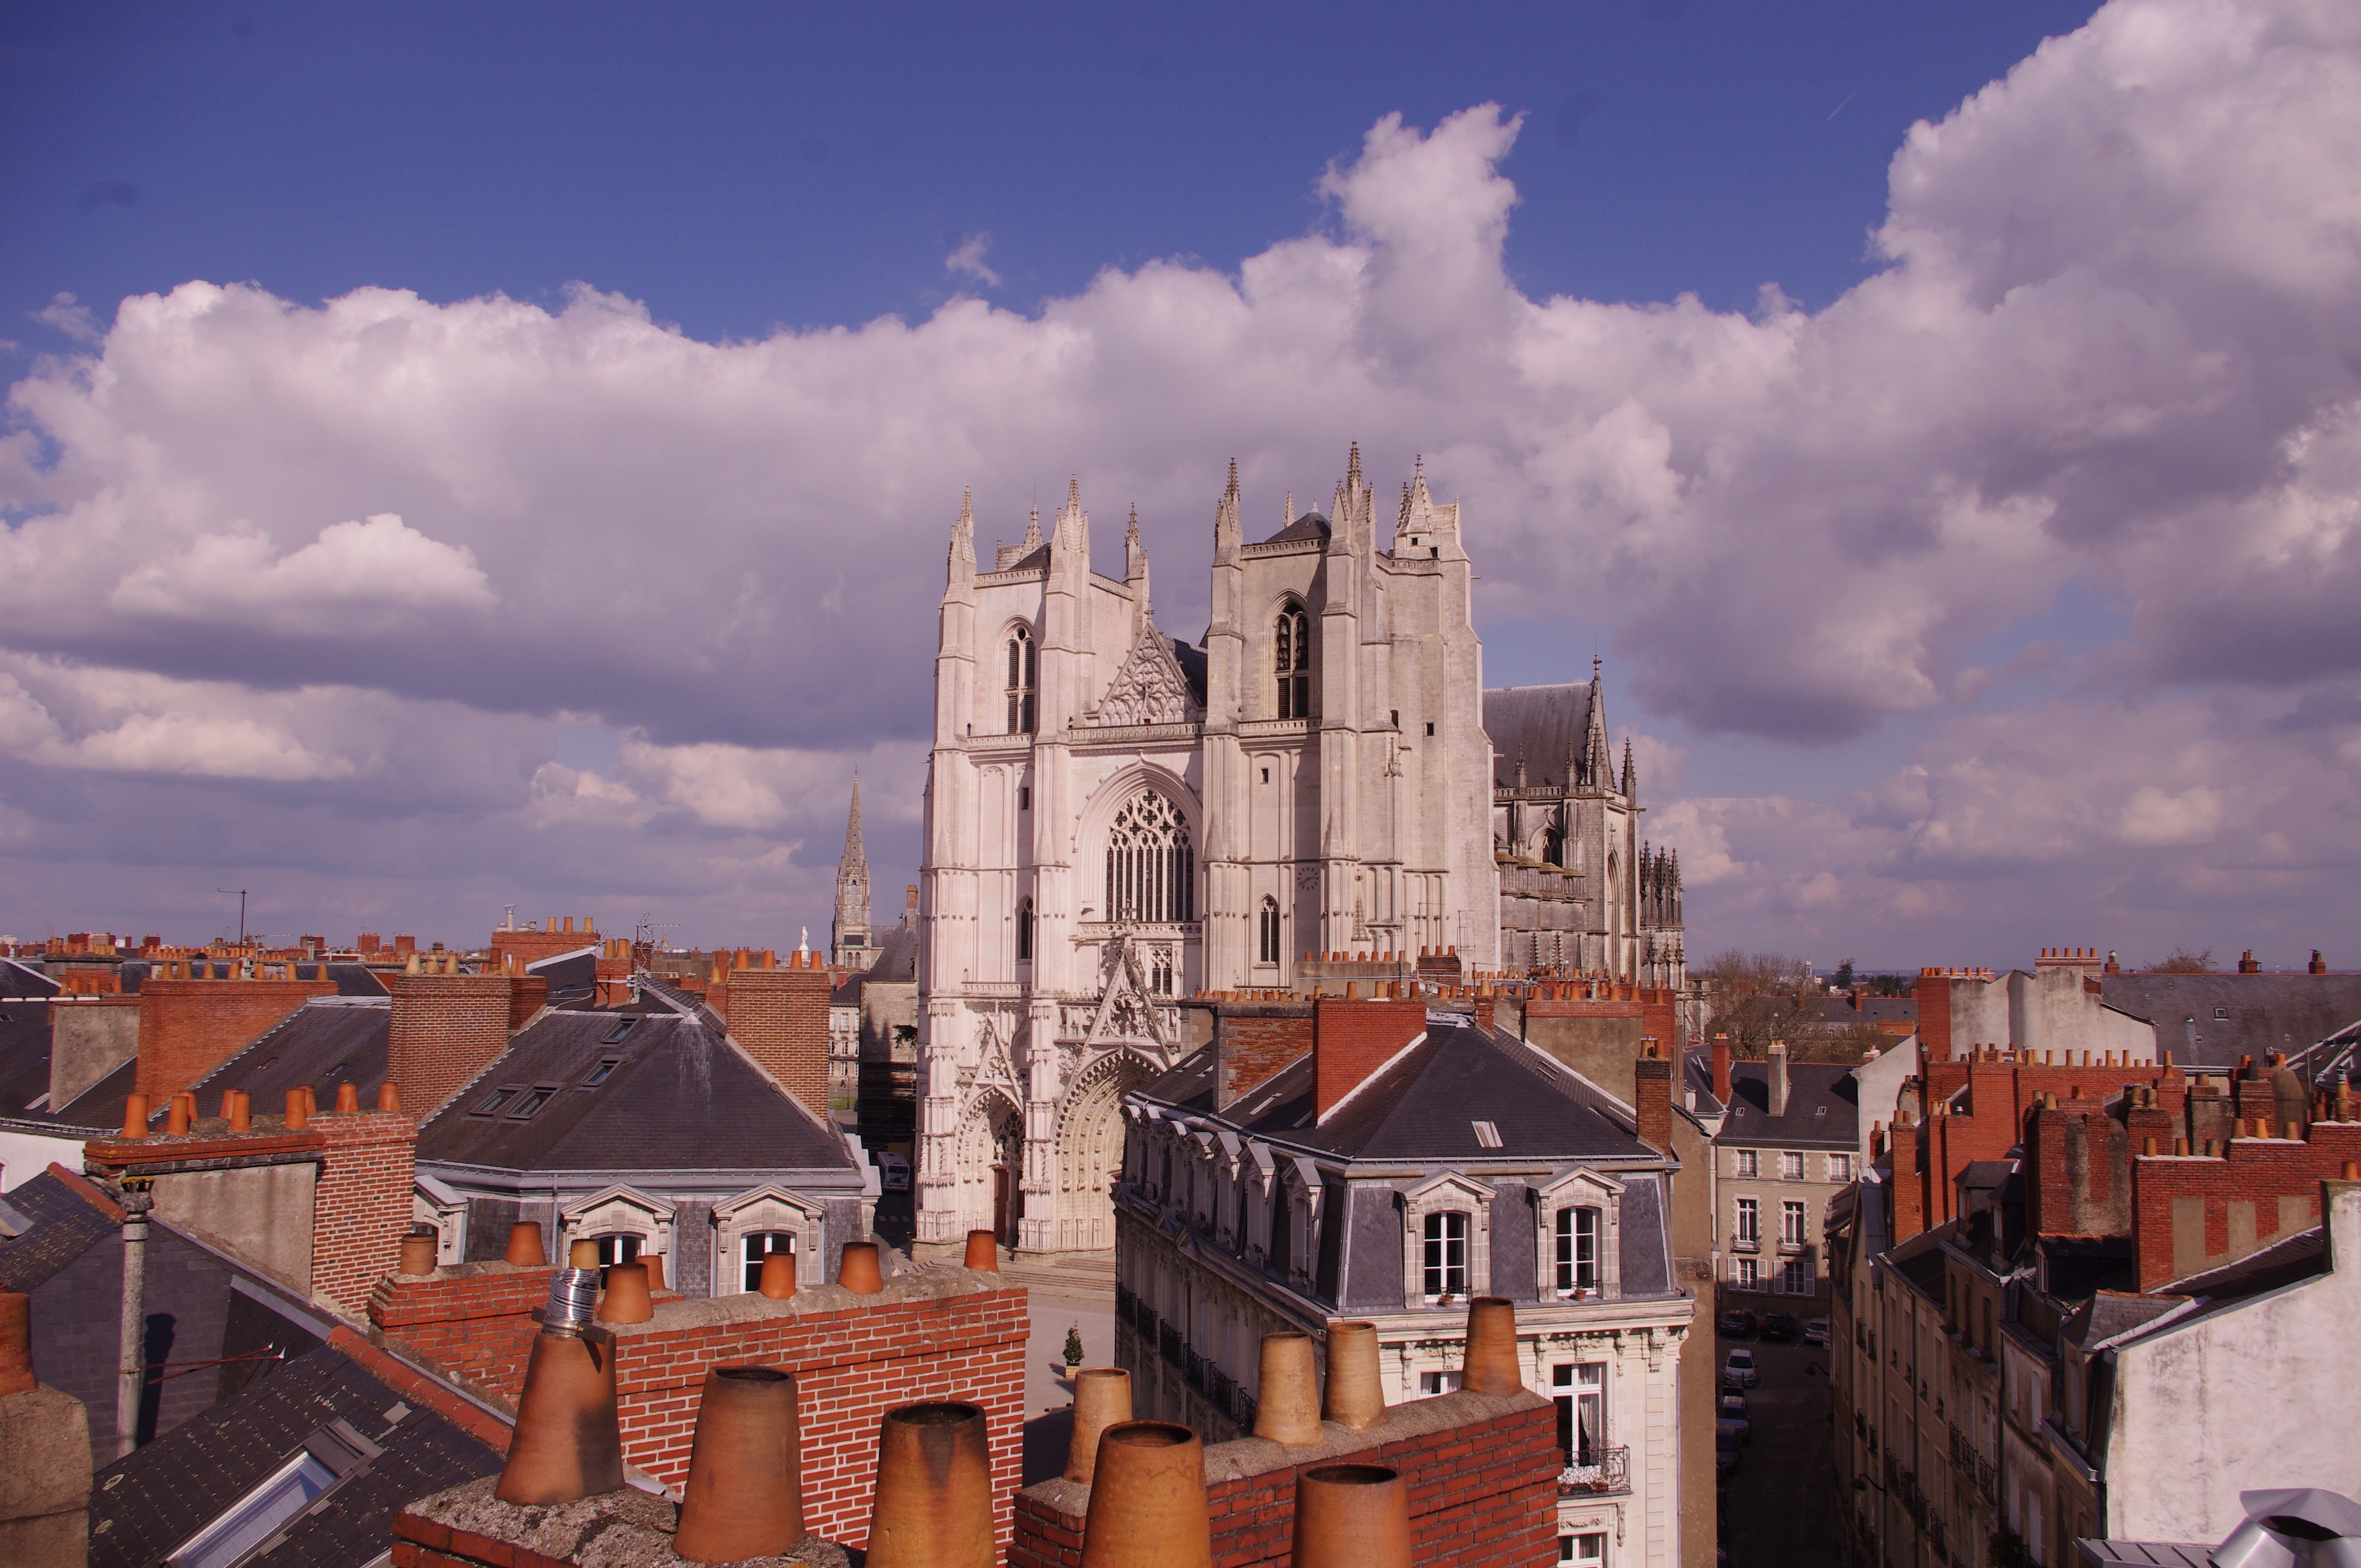
cloud, sky, window, town, roof, building, chateau, city, tower, castle, landmark, facade, church, cathedral, place of worship, bell tower, medieval architecture, spire, steeple, history, abbey, middle ages, roofs, metropolis, nantes, historic site, urban area